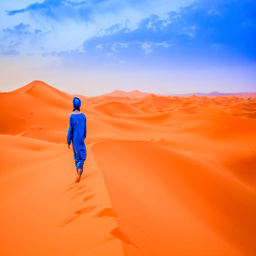
rare occurrence : this is what it looks like when snow falls